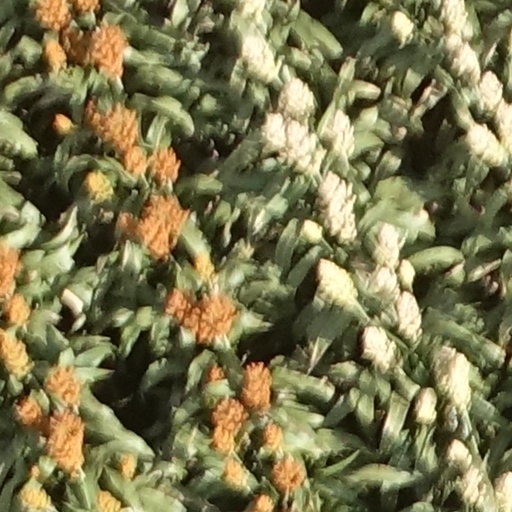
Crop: sorghum